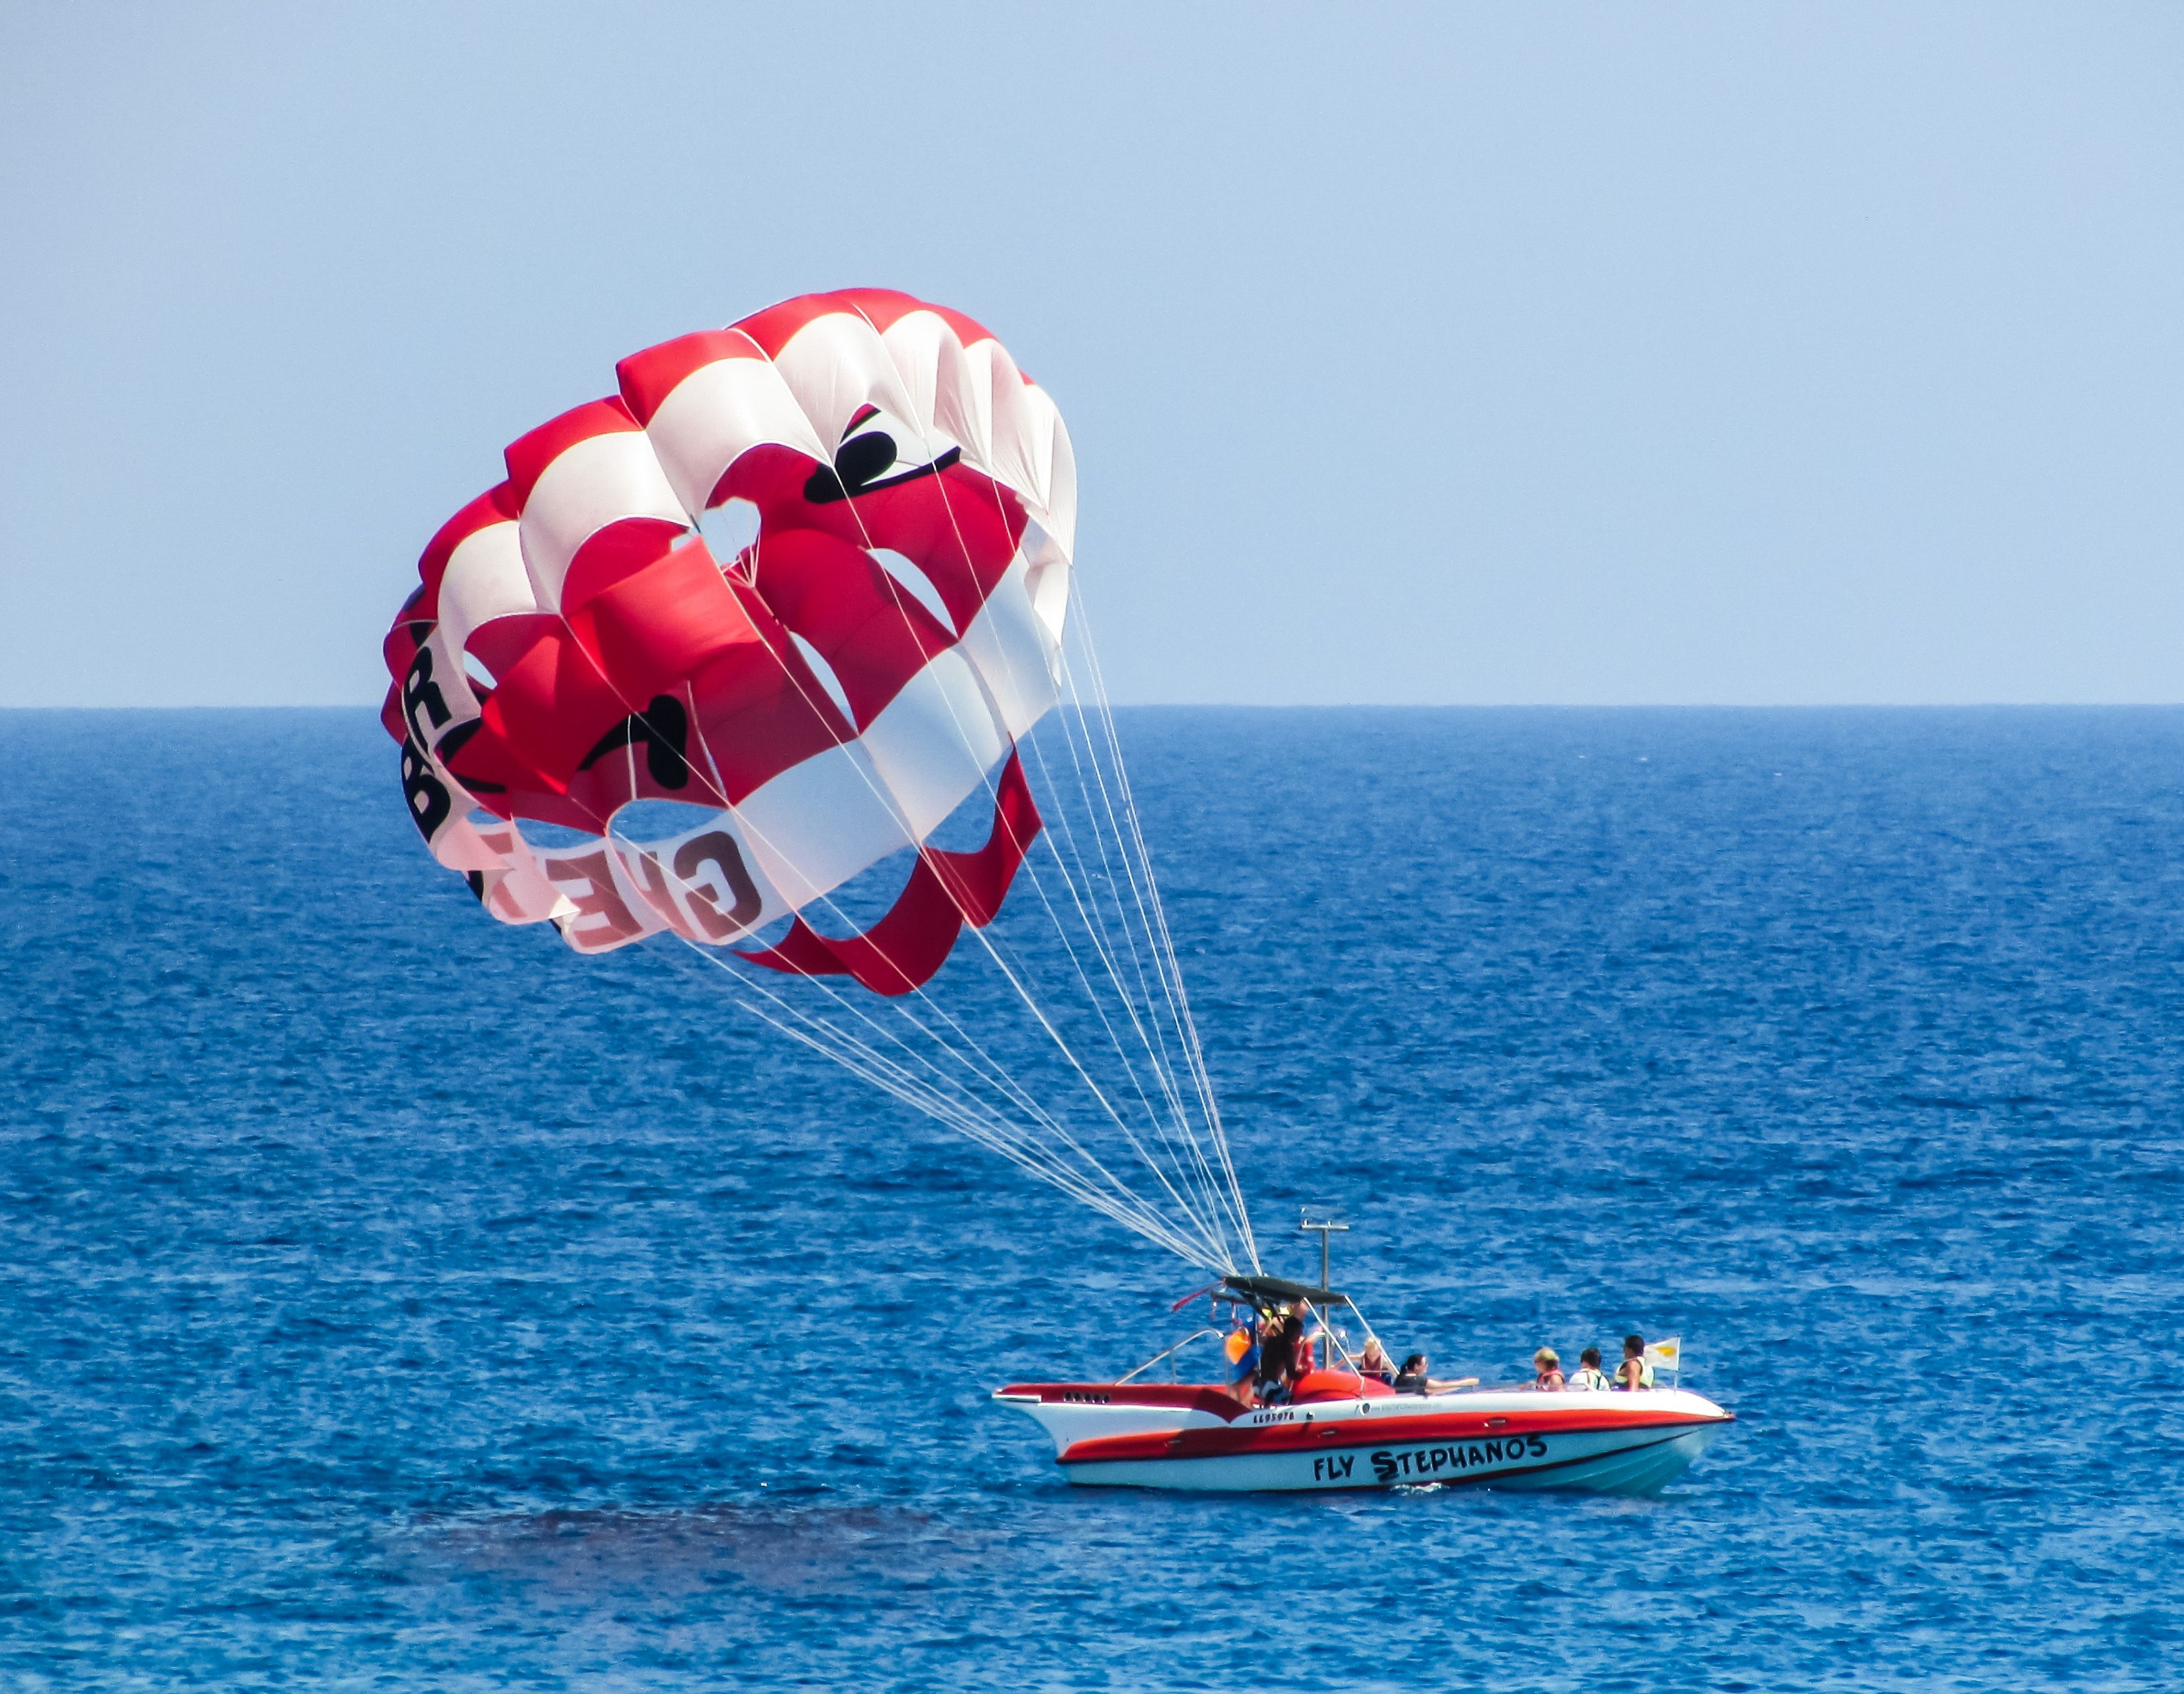
sky, sport, balloon, summer, vacation, recreation, red, vehicle, sailing, action, extreme sport, leisure, toy, parachute, paragliding, activity, sports, windsurfing, parasailing, water sport, windsports, kite sports, surface water sports, towed water sport